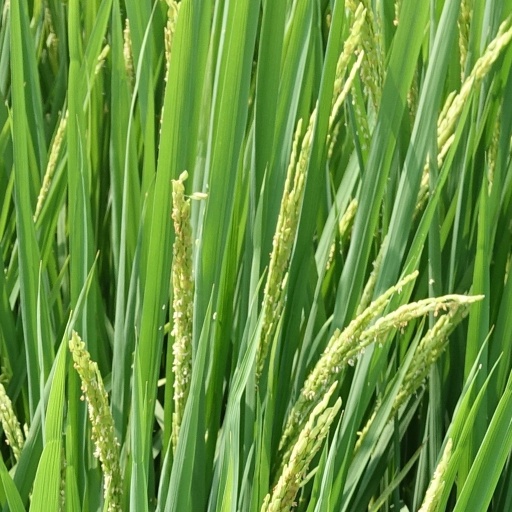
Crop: rice